My Generation (1996 film)

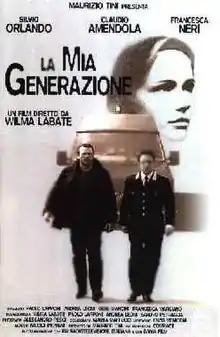
Film poster

My Generation is a 1996 Italian drama film written and directed by Wilma Labate.